Frank Dux

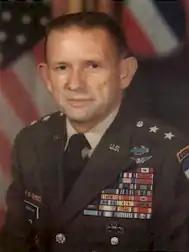
John K. Singlaub said the claims in Dux's memoir were an insult to the reader's intelligence.

Several notable figures refuted Dux's claims in his book "The Secret Man" to have worked for the CIA. Robert Gates, William J. Casey's deputy and successor, said he had never heard of Dux, nor had anyone else he knew in the CIA. Dux named General Norman Schwarzkopf Jr. and Major-General John K. Singlaub as other people he had worked for, both of whom denied Dux's assertions. Singlaub called the book, "virtually a complete fabrication." He had his lawyer write to HarperCollins, the company that owned the imprint ReganBooks which published the book, asking for it to be recalled. "Soldier of Fortune" opined there were at least ten logical inconsistencies in the book, such as Dux's "preposterous" claim that Casey personally handled his operations and ensured that no one else in the CIA would know of his existence, yet contradicts this by describing receiving documents and support from other personnel on numerous occasions. A CIA spokesman said the book was, "sheer fantasy," adding that it was unusual for the CIA to comment on such matters though Dux's claims were, "so preposterous that we thought it was necessary," also stating that it was convenient for Dux that Casey was dead and unable to refute the book himself. Reviewing the book, "Publishers Weekly" said, "It's hard to tell whether the author is merely posturing or expressing his fantasy life in a memoir that reads as if patterned on the early paperback Avenger series."